Eula Morgan

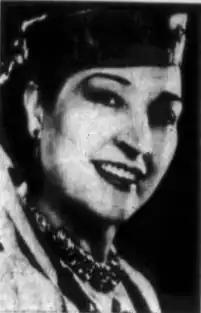
Morgan,

Eula Moulder Morgan was an American opera singer and actress in films and theater from the 1930s through the 1950s. A professional pianist during her childhood, she practiced studying opera as a career in her adult years, performing in theatres across multiple states. Her first film role was in "The Great American Broadcast" in 1941 and she would have a number of appearances in films in the decade after, prominently in roles that featured her singing operatic solos.